James FitzGerald, 10th Earl of Desmond

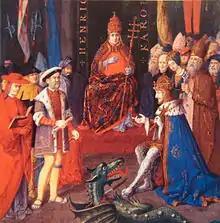
His enemy Henry VIII and his ally Charles V with Pope Leo X de' Medici

By the Treaty of the More in 1525 Henry VIII ended the war with France and then in 1527 by the treaty of Westminster reversed the alliance, now fighting in the War of the League of Cognac (1526–1530) as an ally of France against Charles V. Desmond reacted by also changing sides and allied himself with Emperor Charles V in 1528 and 1529 The Emperor sent his chaplain Gonzalo Fernandez to see Desmond at Dingle. The chaplain reported that the earl was between 30 and 40 years old.